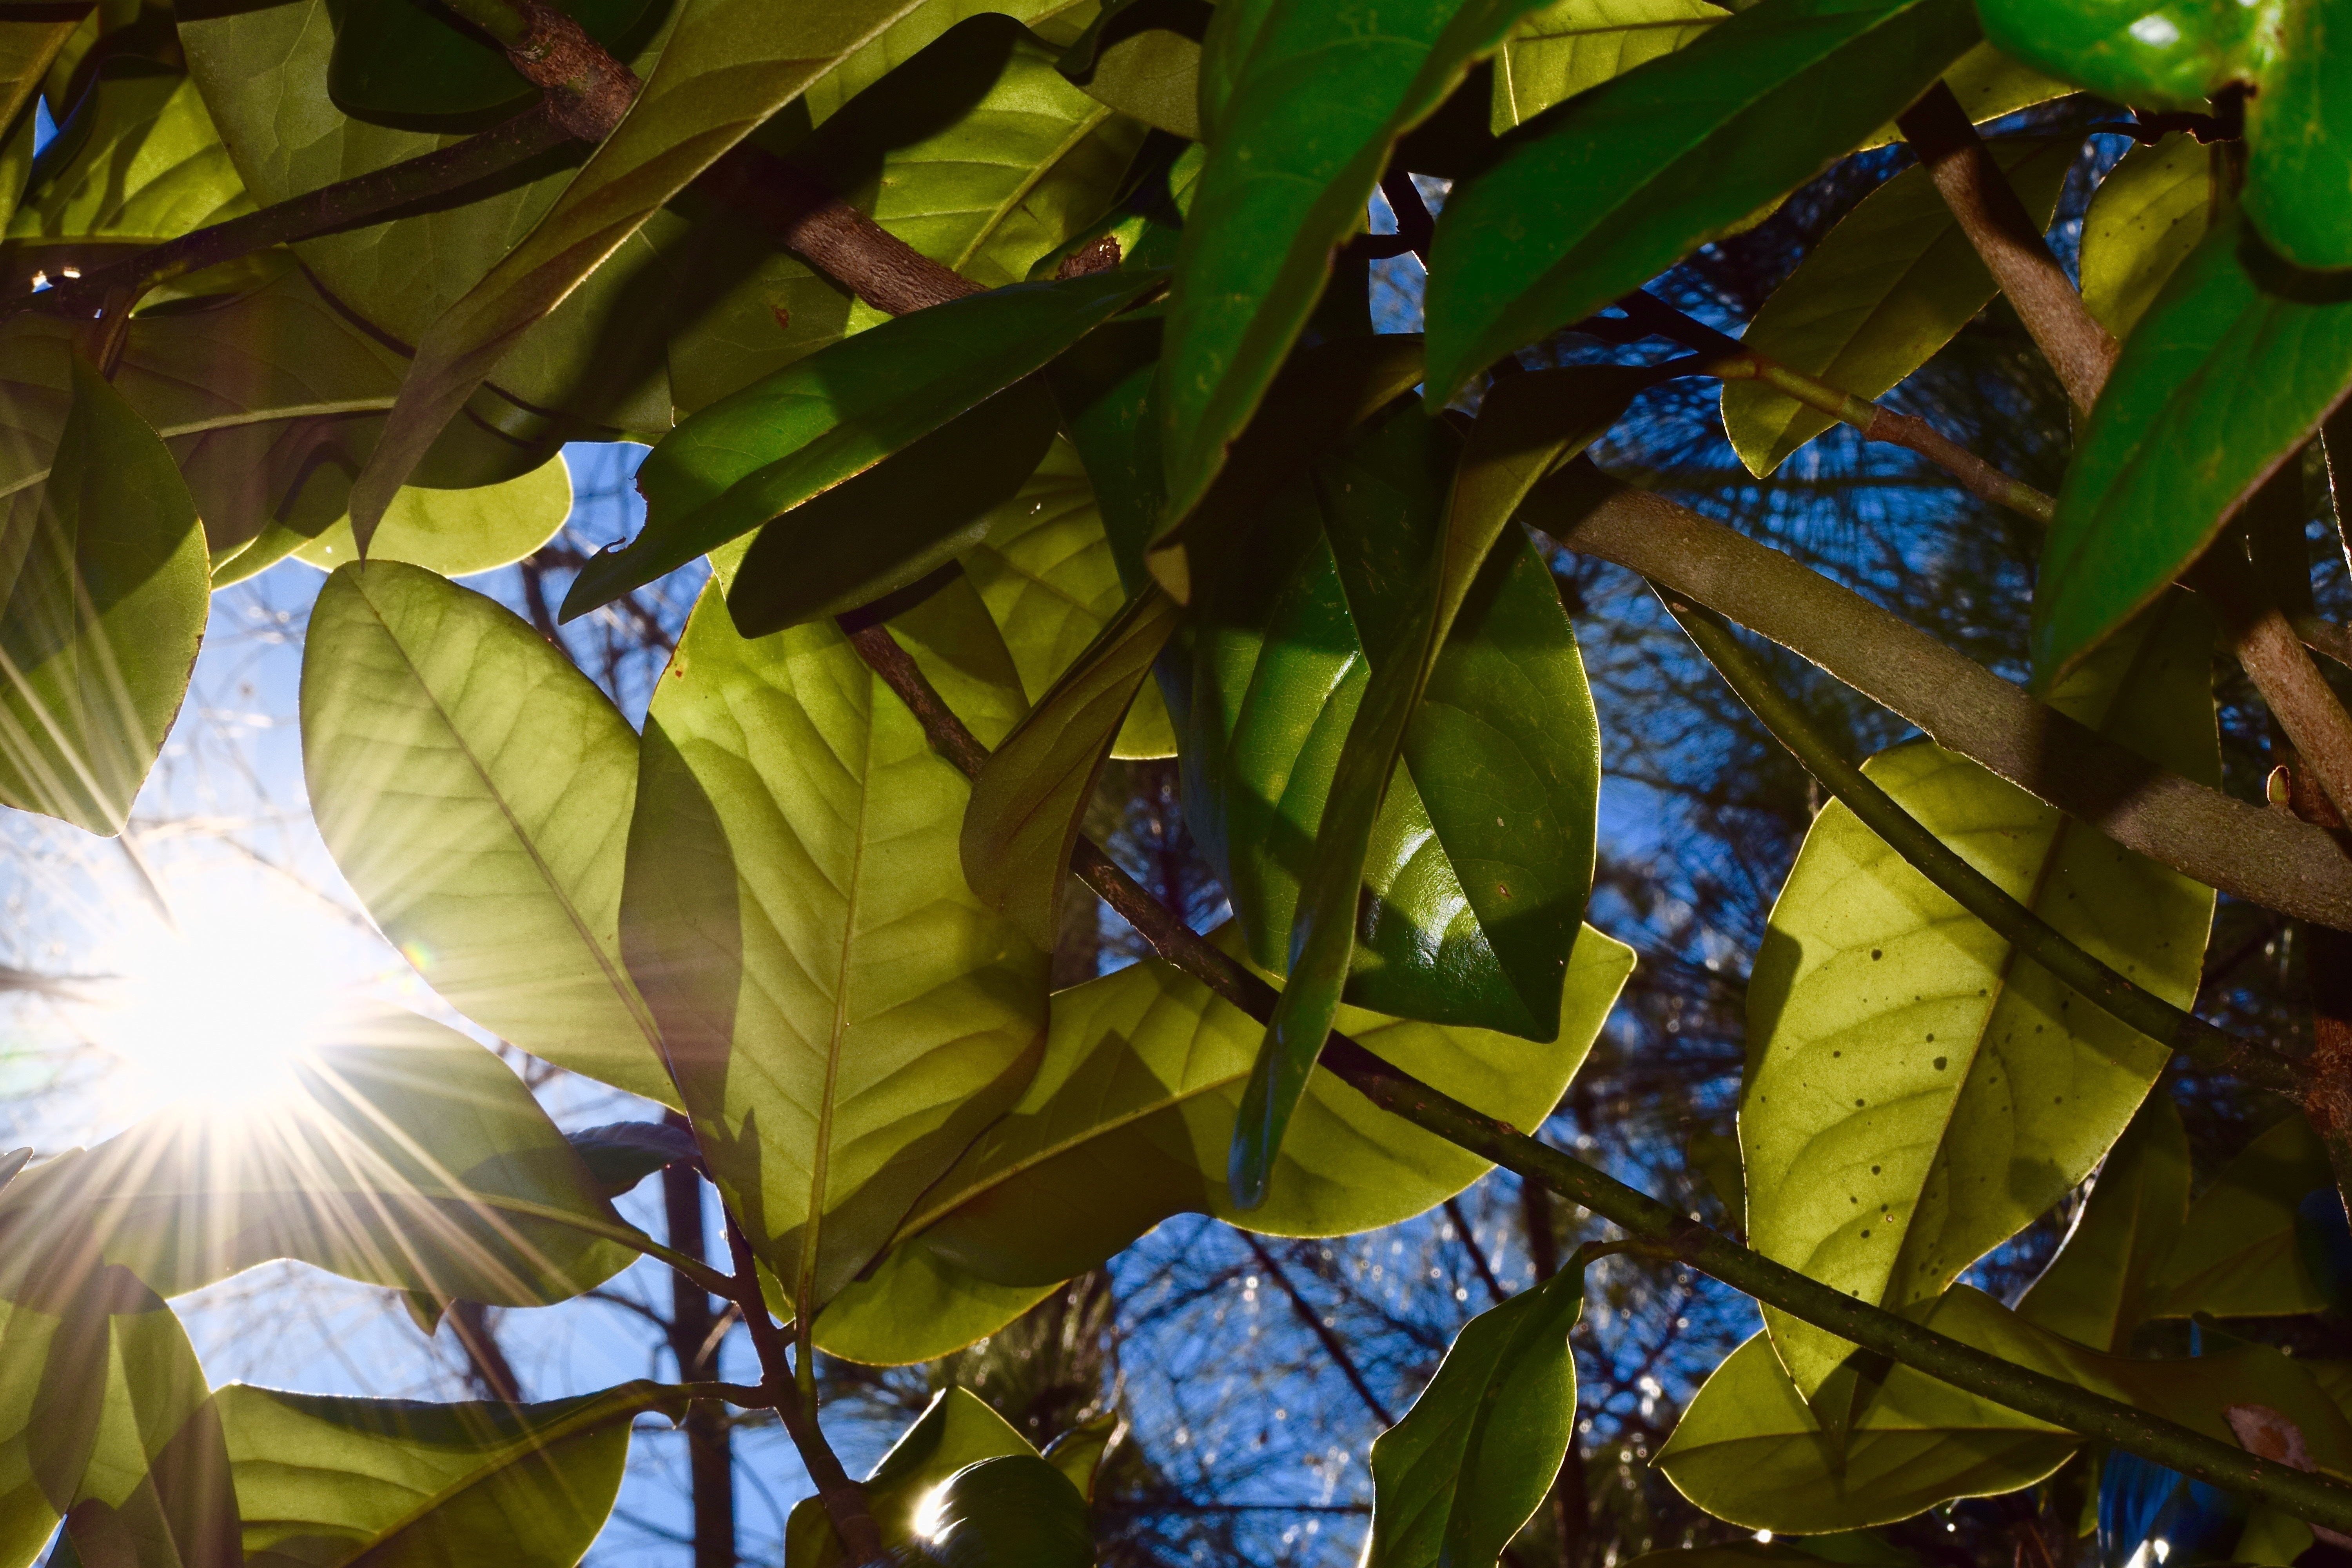
tree, branch, plant, fruit, sunlight, leaf, flower, food, green, jungle, produce, autumn, botany, flora, tropics, flowering plant, woody plant, land plant